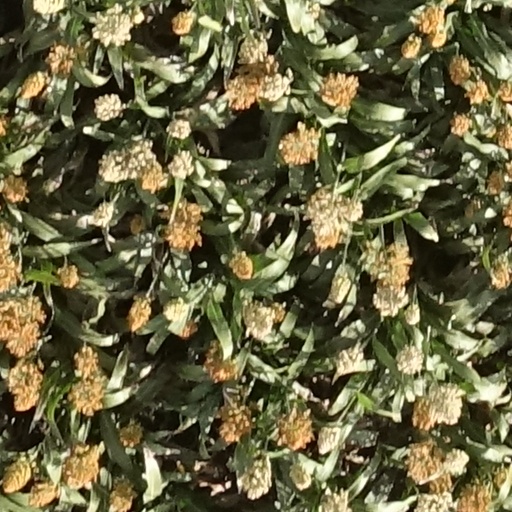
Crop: sorghum